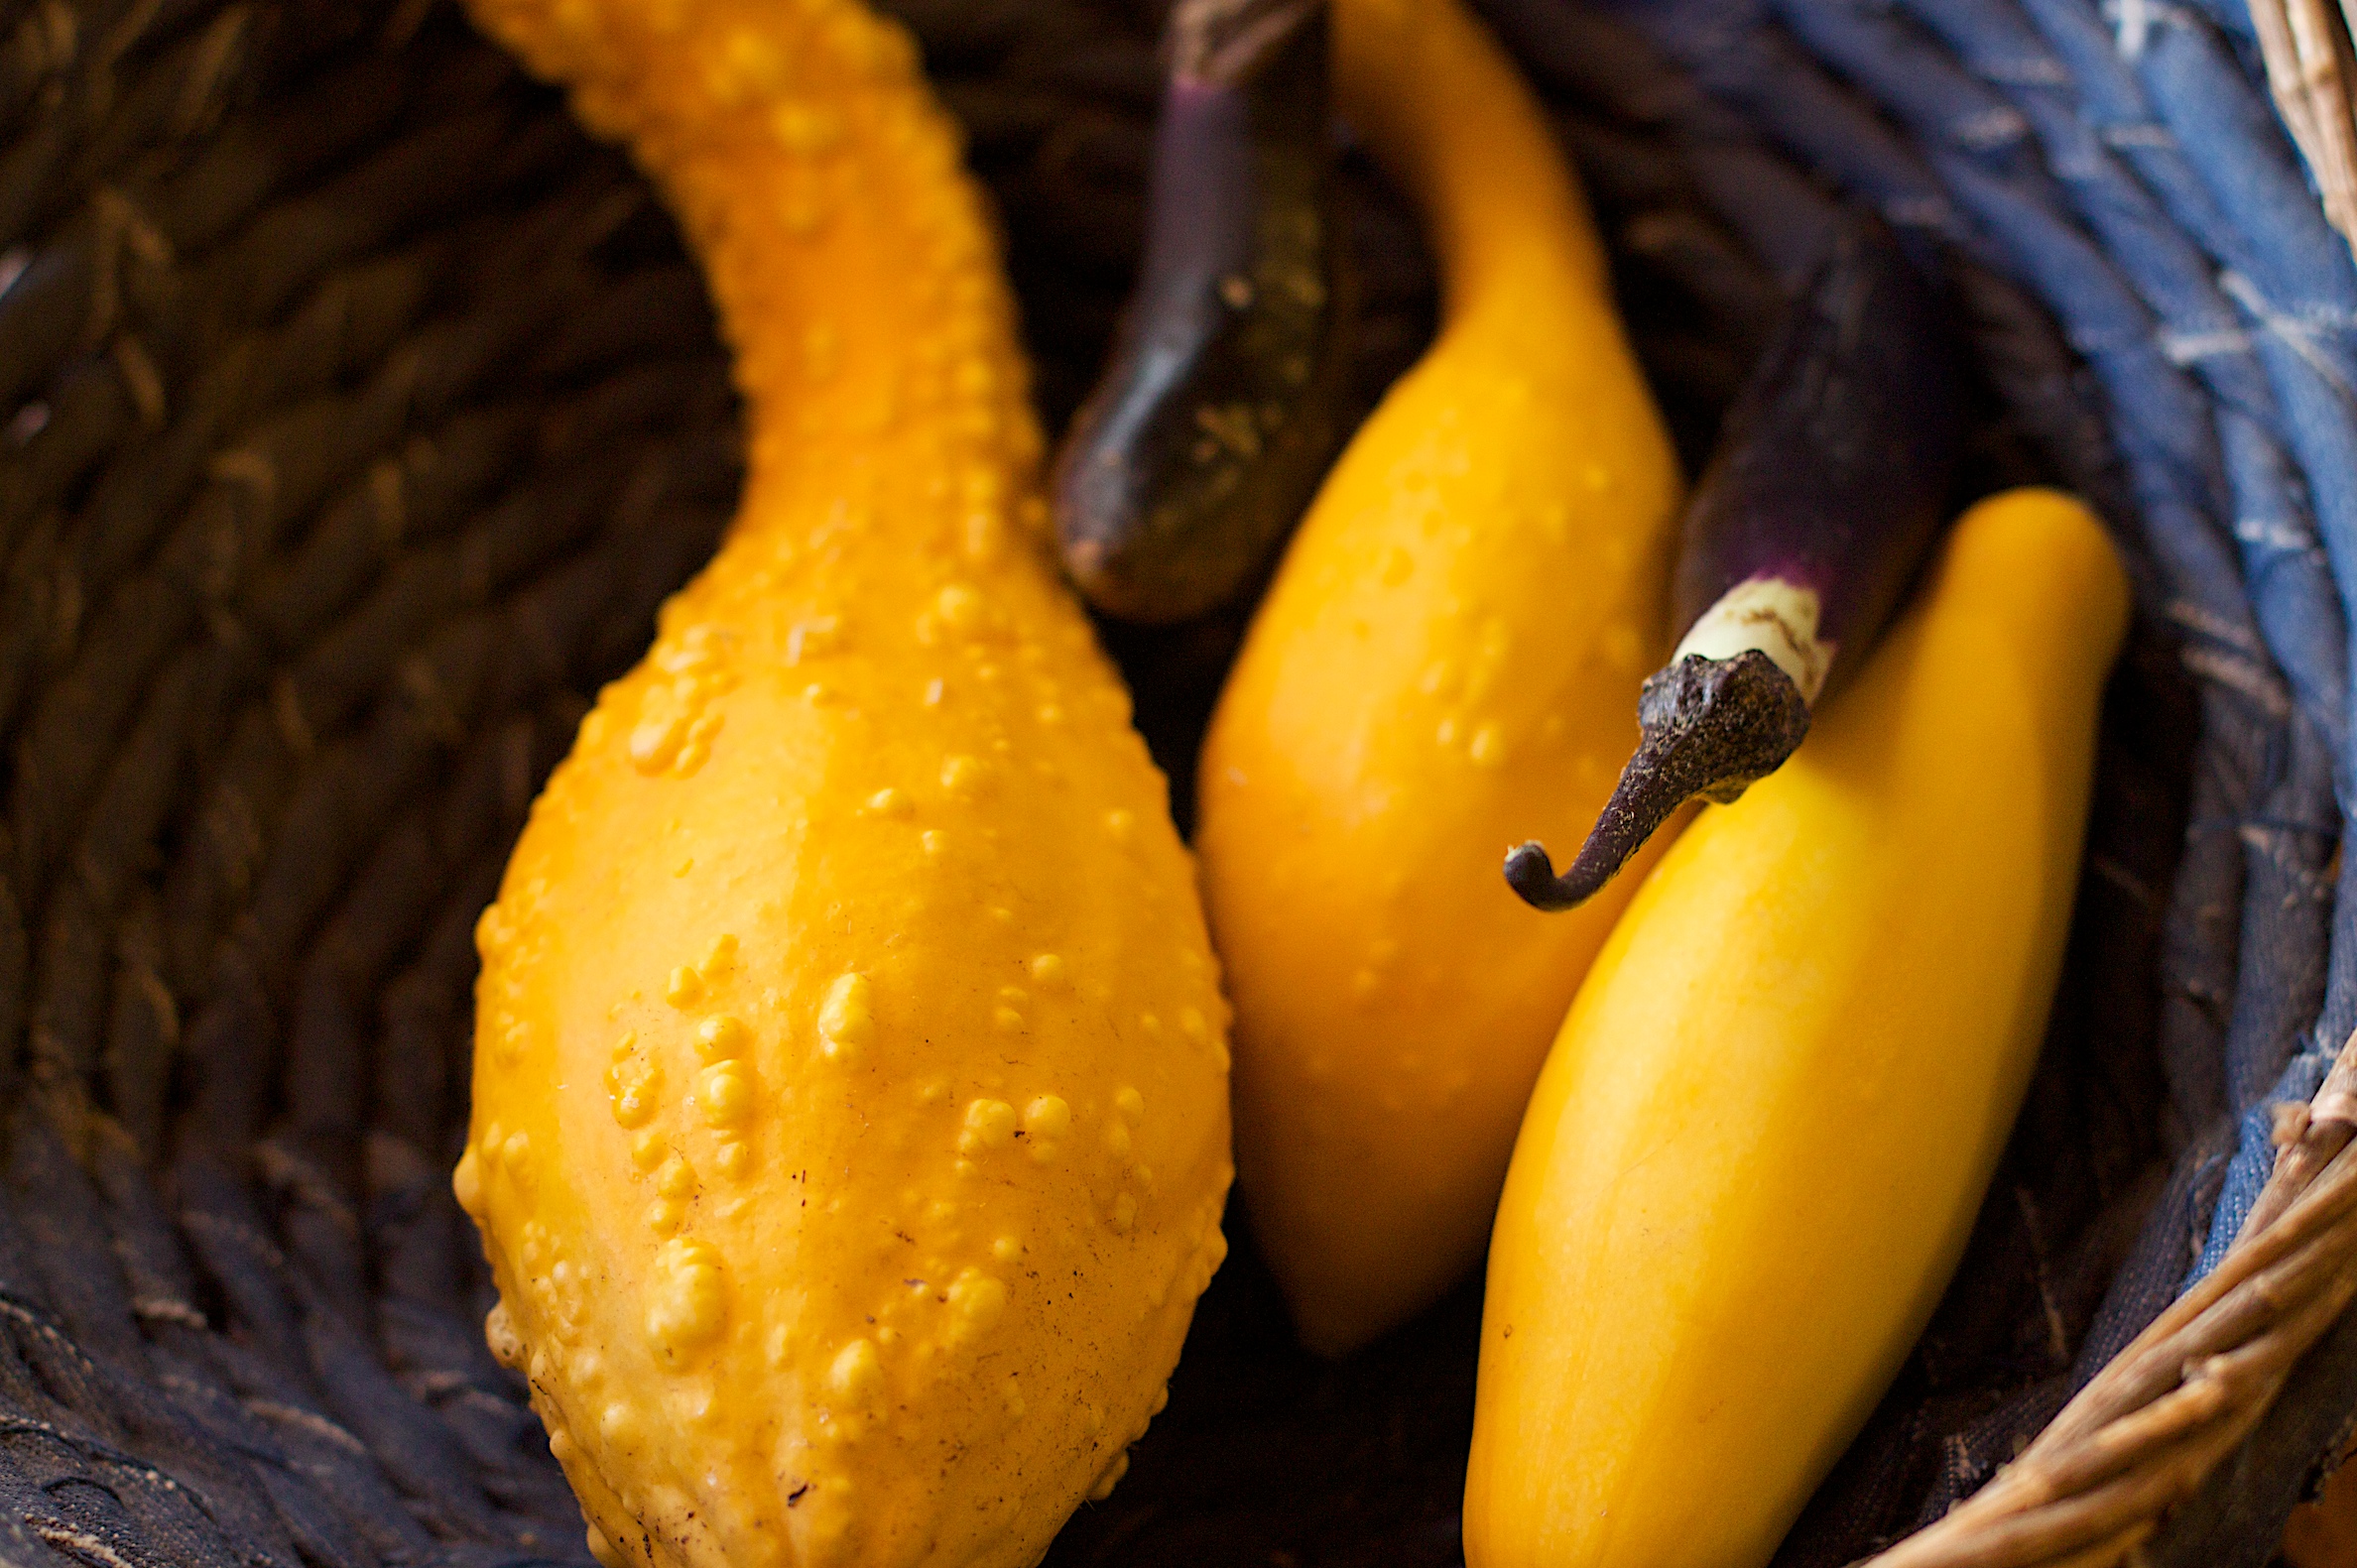
plant, fruit, food, produce, vegetable, yellow, garden, banana, gourd, 2009365, veggies, cucurbita, flowering plant, land plant, banana family, cooking plantain